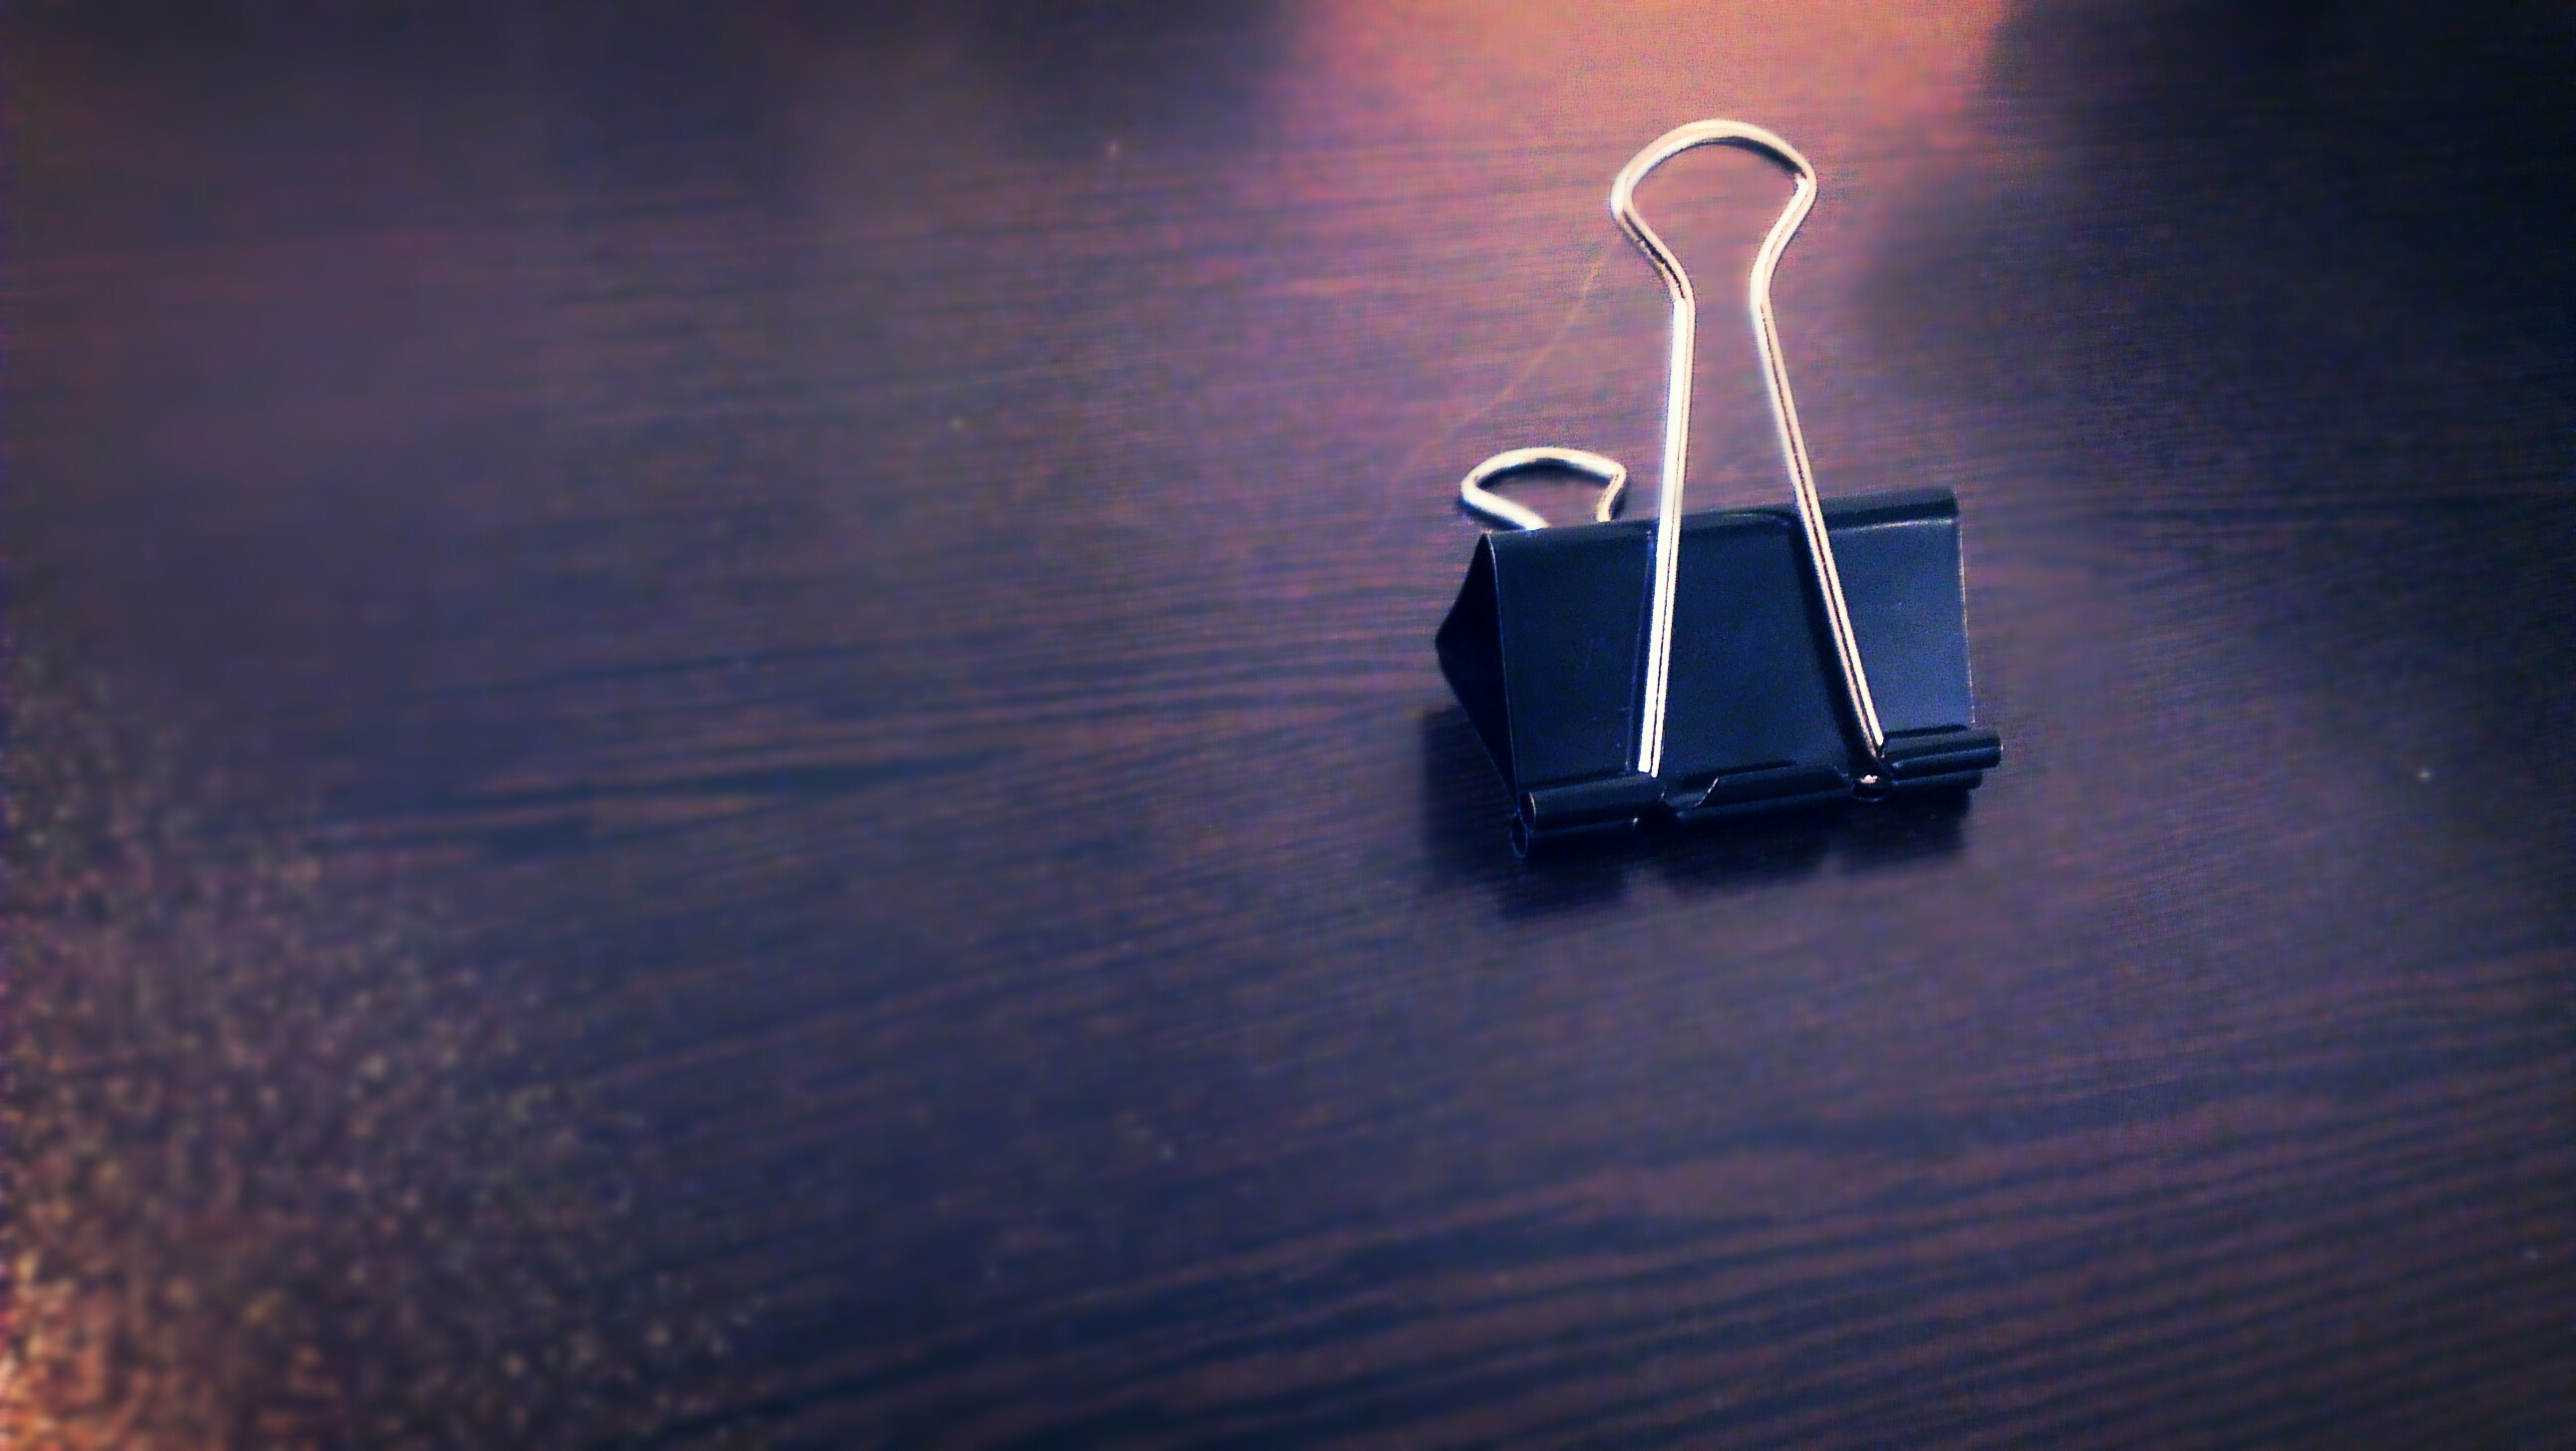
desk, light, blur, wood, white, reflection, color, shadow, brown, darkness, blue, black, lighting, edited, shape, clip